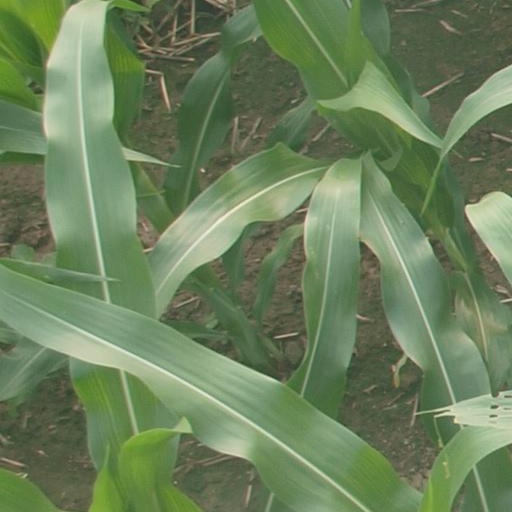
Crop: maize; corn